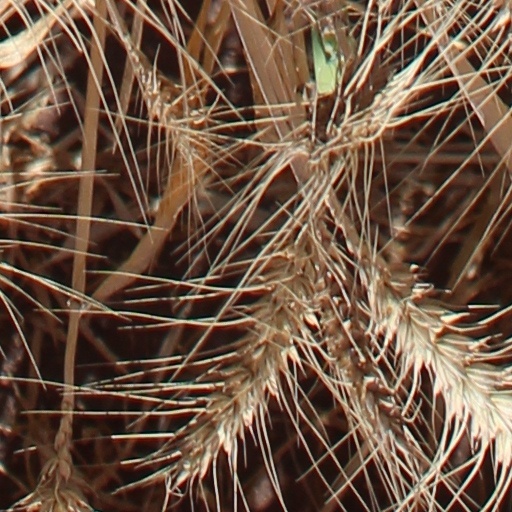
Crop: wheat